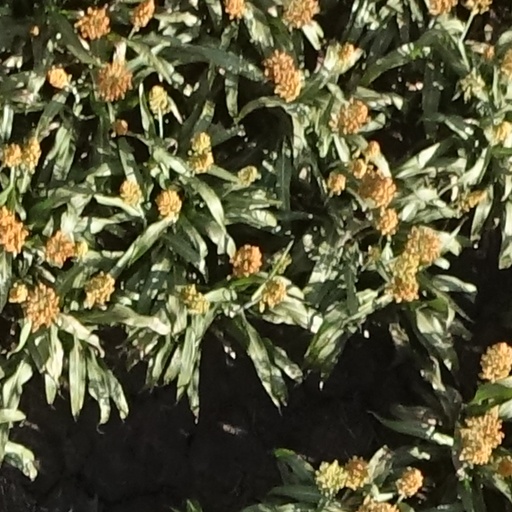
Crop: sorghum